Starrcade '87: Chi-Town Heat

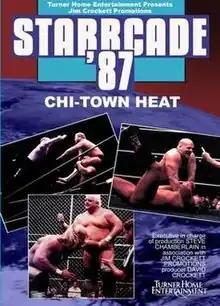
VHS cover featuring various wrestlers

Starrcade '87: Chi-Town Heat was the fifth annual Starrcade professional wrestling supercard event produced by Jim Crockett Promotions (JCP) under the National Wrestling Alliance (NWA) banner. It took place on November 26, 1987, from the UIC Pavilion in Chicago, Illinois. It was the first NWA event to be broadcast live on pay-per-view, and was also shown on closed circuit narrowcast at 100 different venues, as previous supercards had. This was the first major JCP event to feature wrestlers from the Universal Wrestling Federation, which was purchased by JCP shortly before the event.